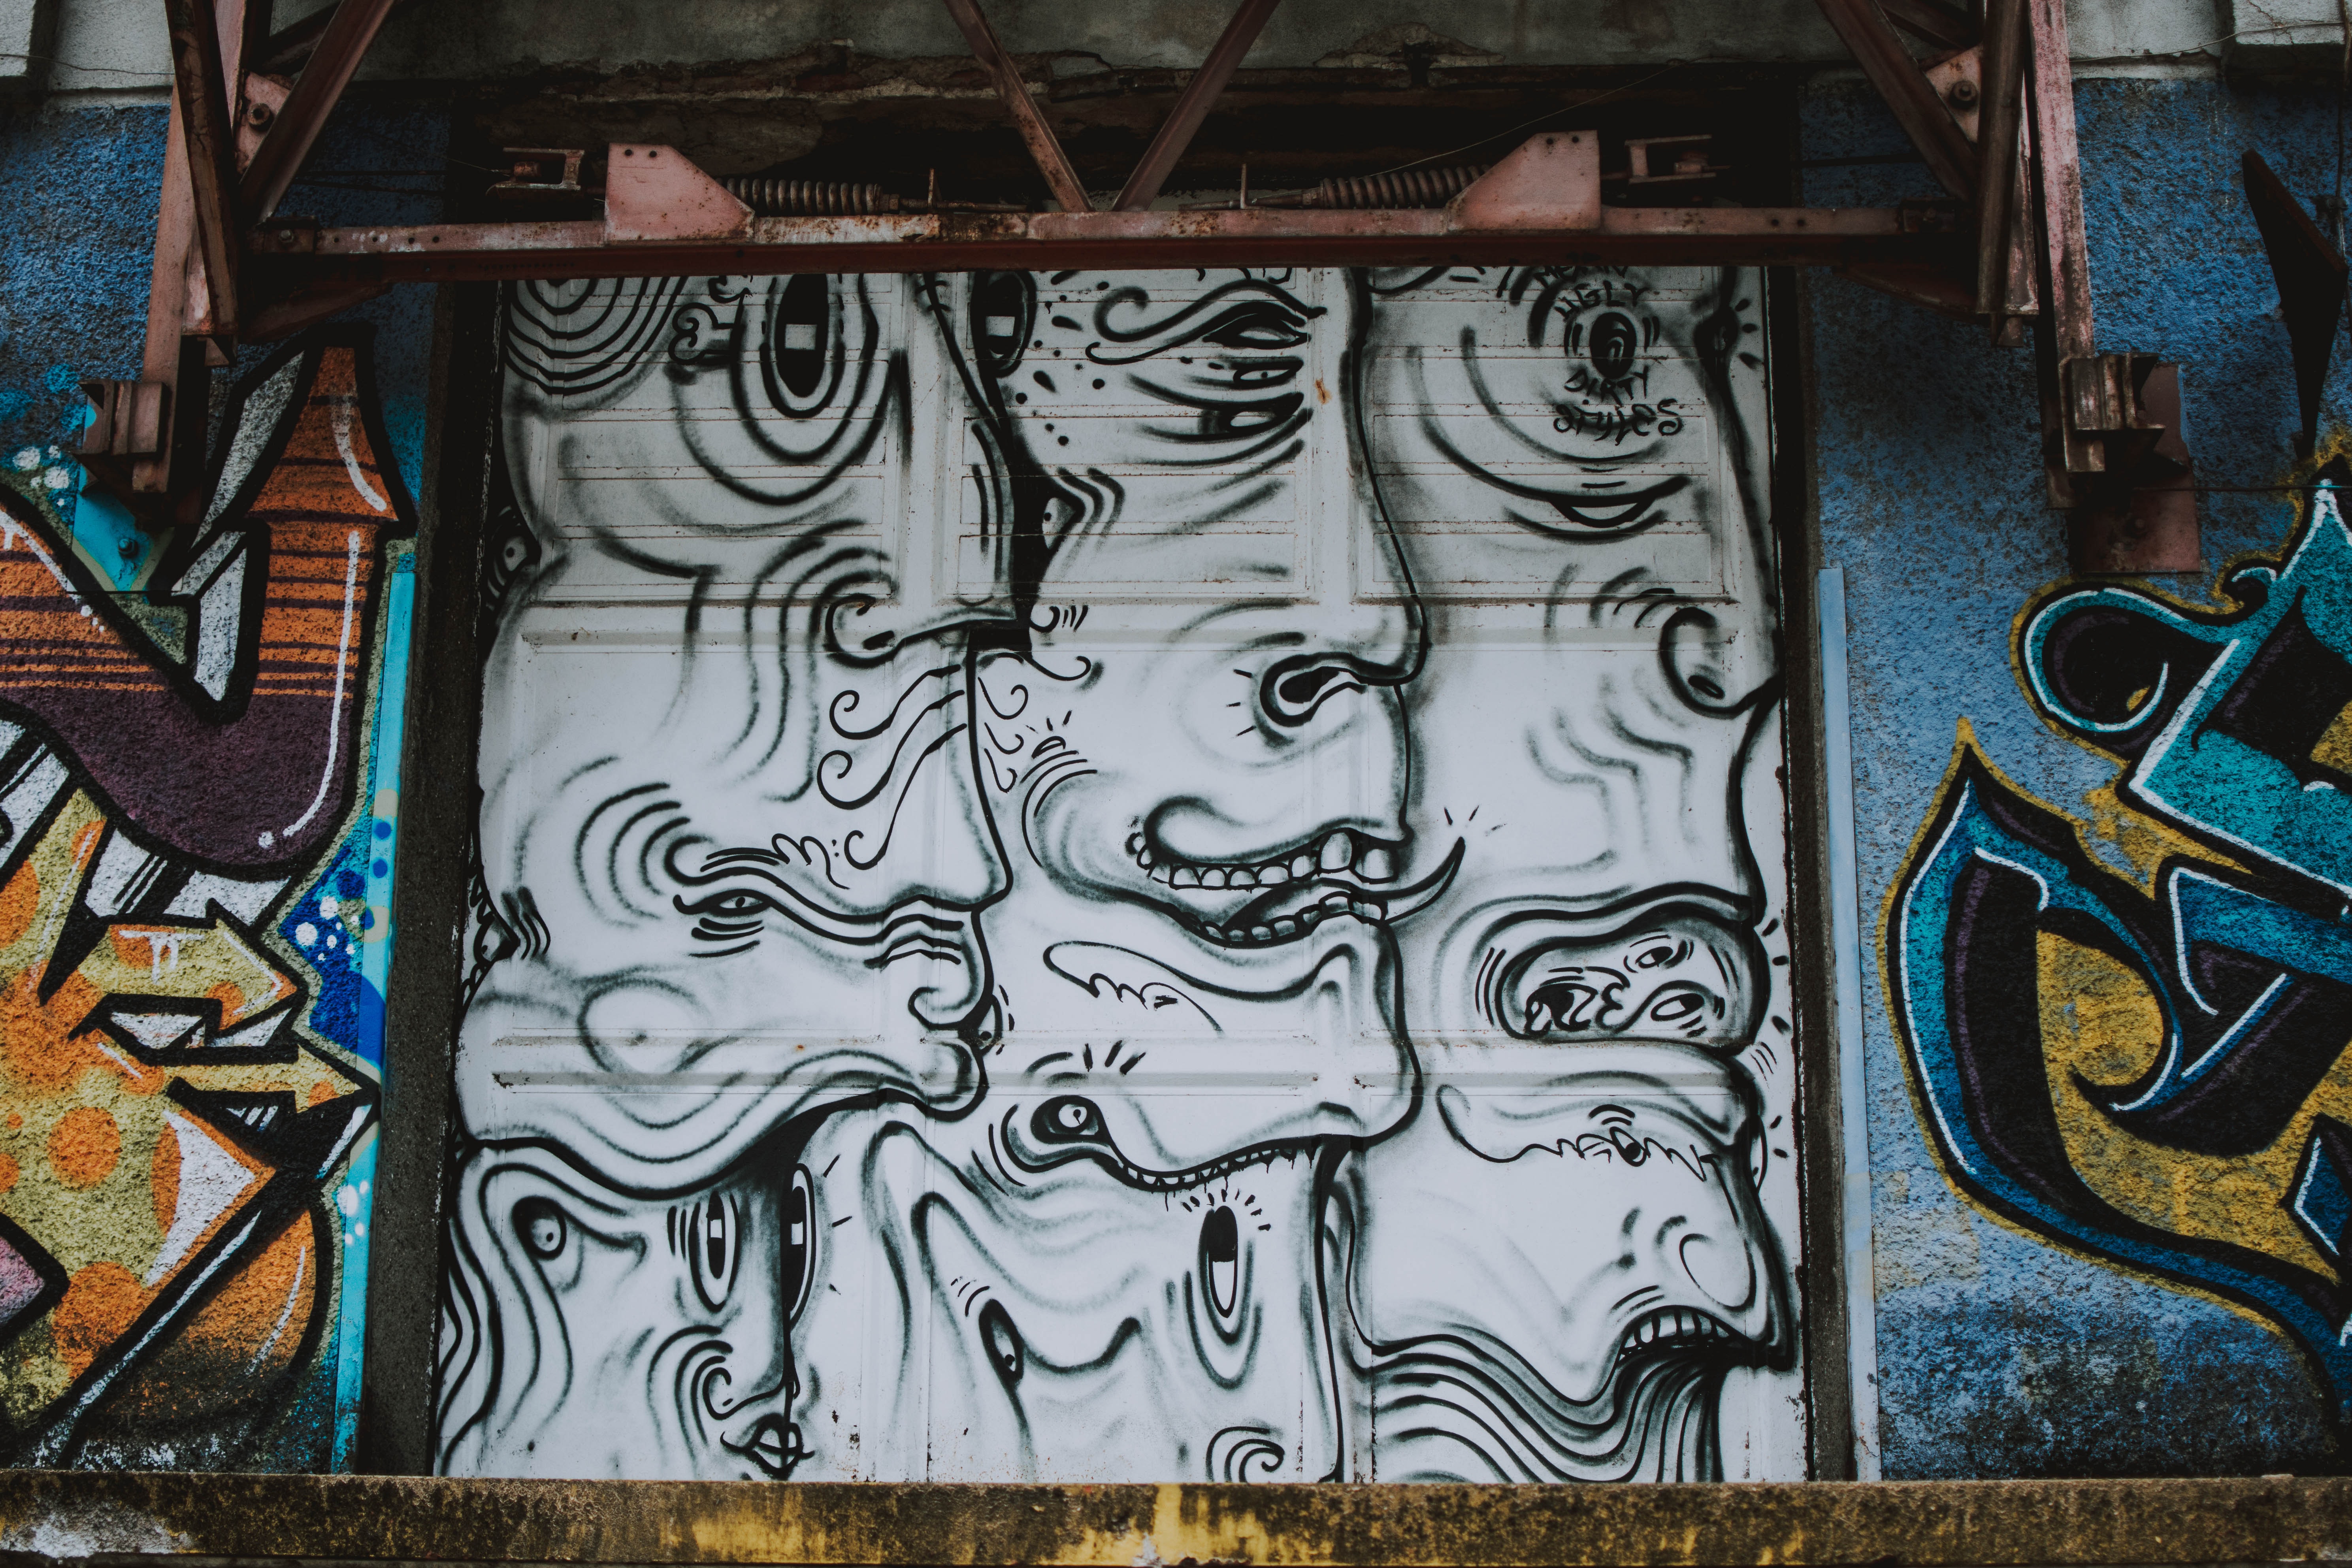
graffiti, street art, art, mural, wall, visual arts, modern art, illustration